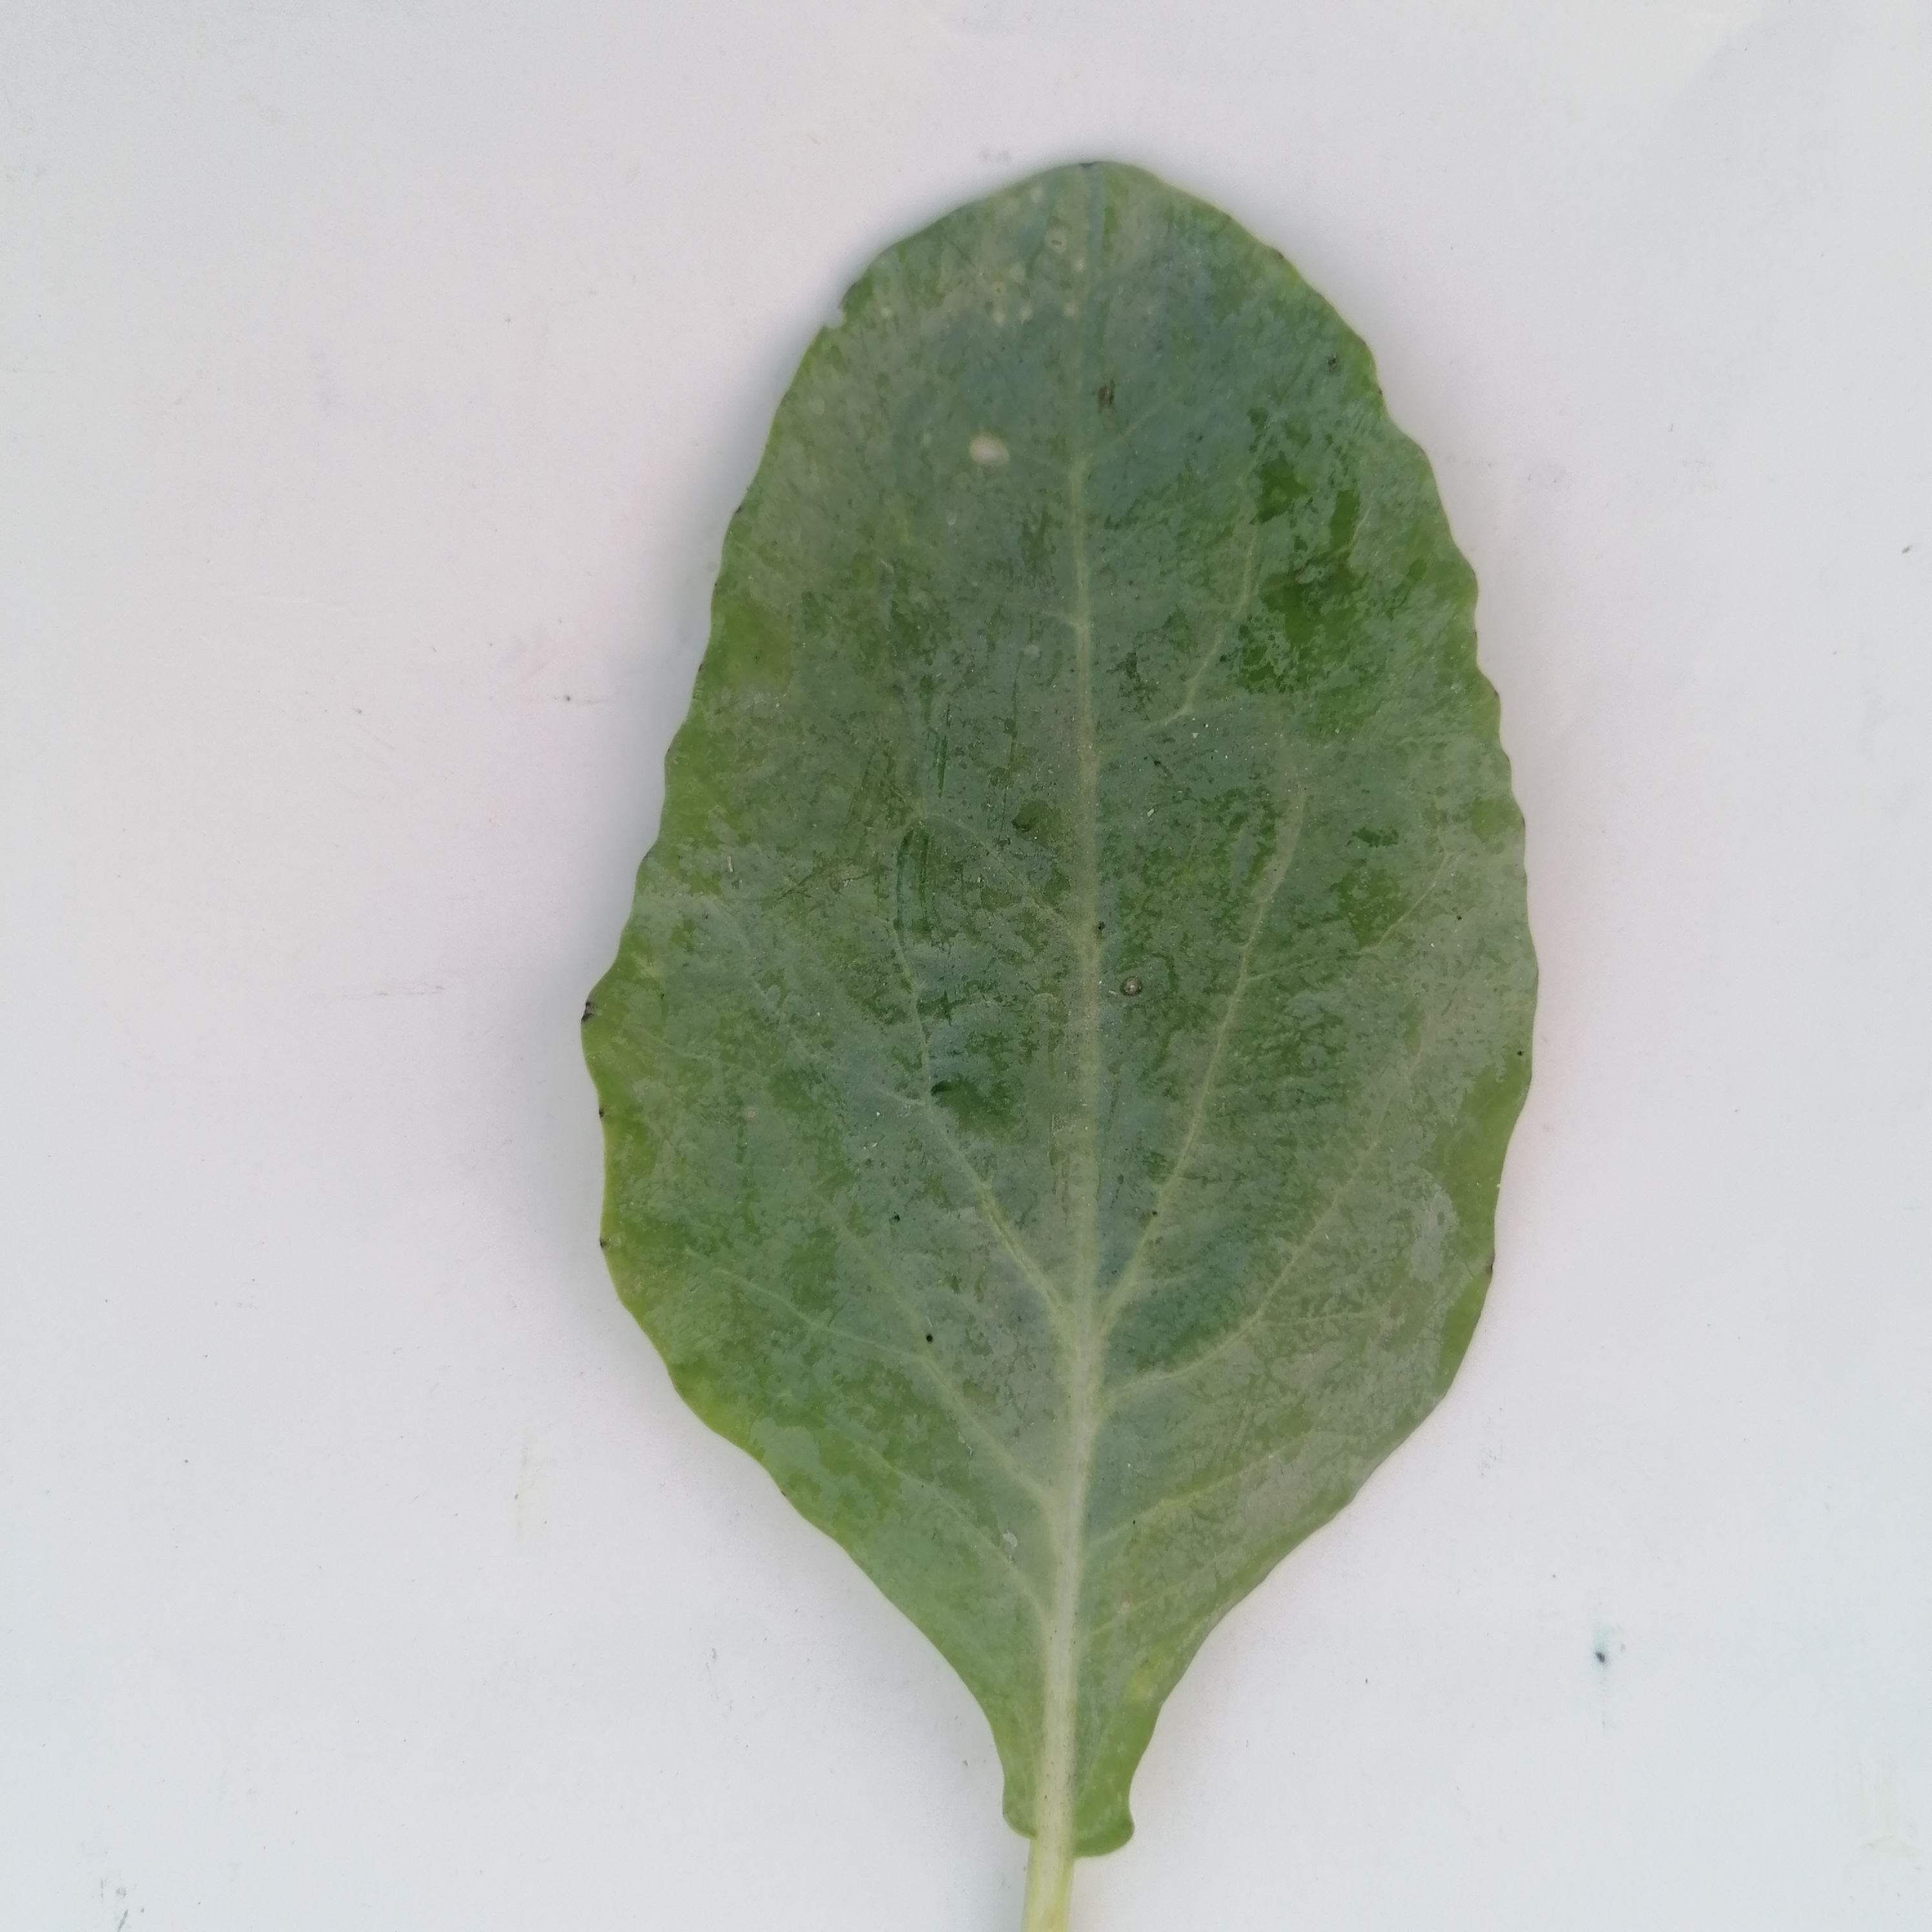
Label: Healthy